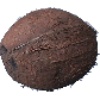
Label: cocos